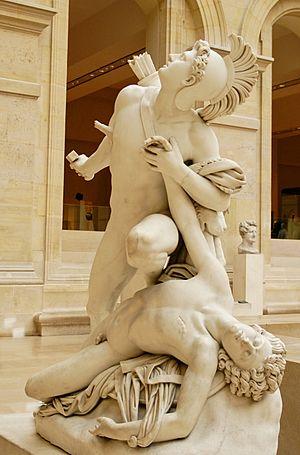
Nisus et Euryale. Marbre, présenté au Salon de 1827. Un modèle en plâtre fut présenté au Salon de 1822.
Euryale et Nisus sont deux personnages de la mythologie romaine qui apparaissent principalement dans l’Énéide de Virgile. Ils forment un des couples emblématiques de la relation pédérastique chez les anciens, Euryale — un adolescent —, étant l'éromène, et Nisus — un jeune homme légèrement plus âgé —, étant l'éraste. Cet aspect n'est cependant pas explicité par Virgile.